Paul the Octopus

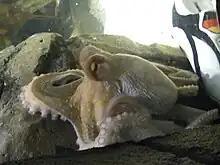
Paul, next to a football boot with the German flag colours, in his tank

Paul the Octopus (26 January 2008 – 26 October 2010) was a common octopus who predicted the results of international association football matches. Accurate predictions in the 2010 World Cup brought him worldwide attention as an animal oracle.